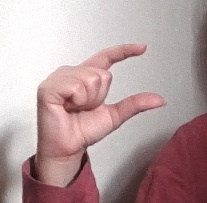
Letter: dal